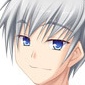
Portrait style: Anime Portrait